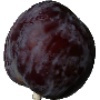
Label: Plum 1